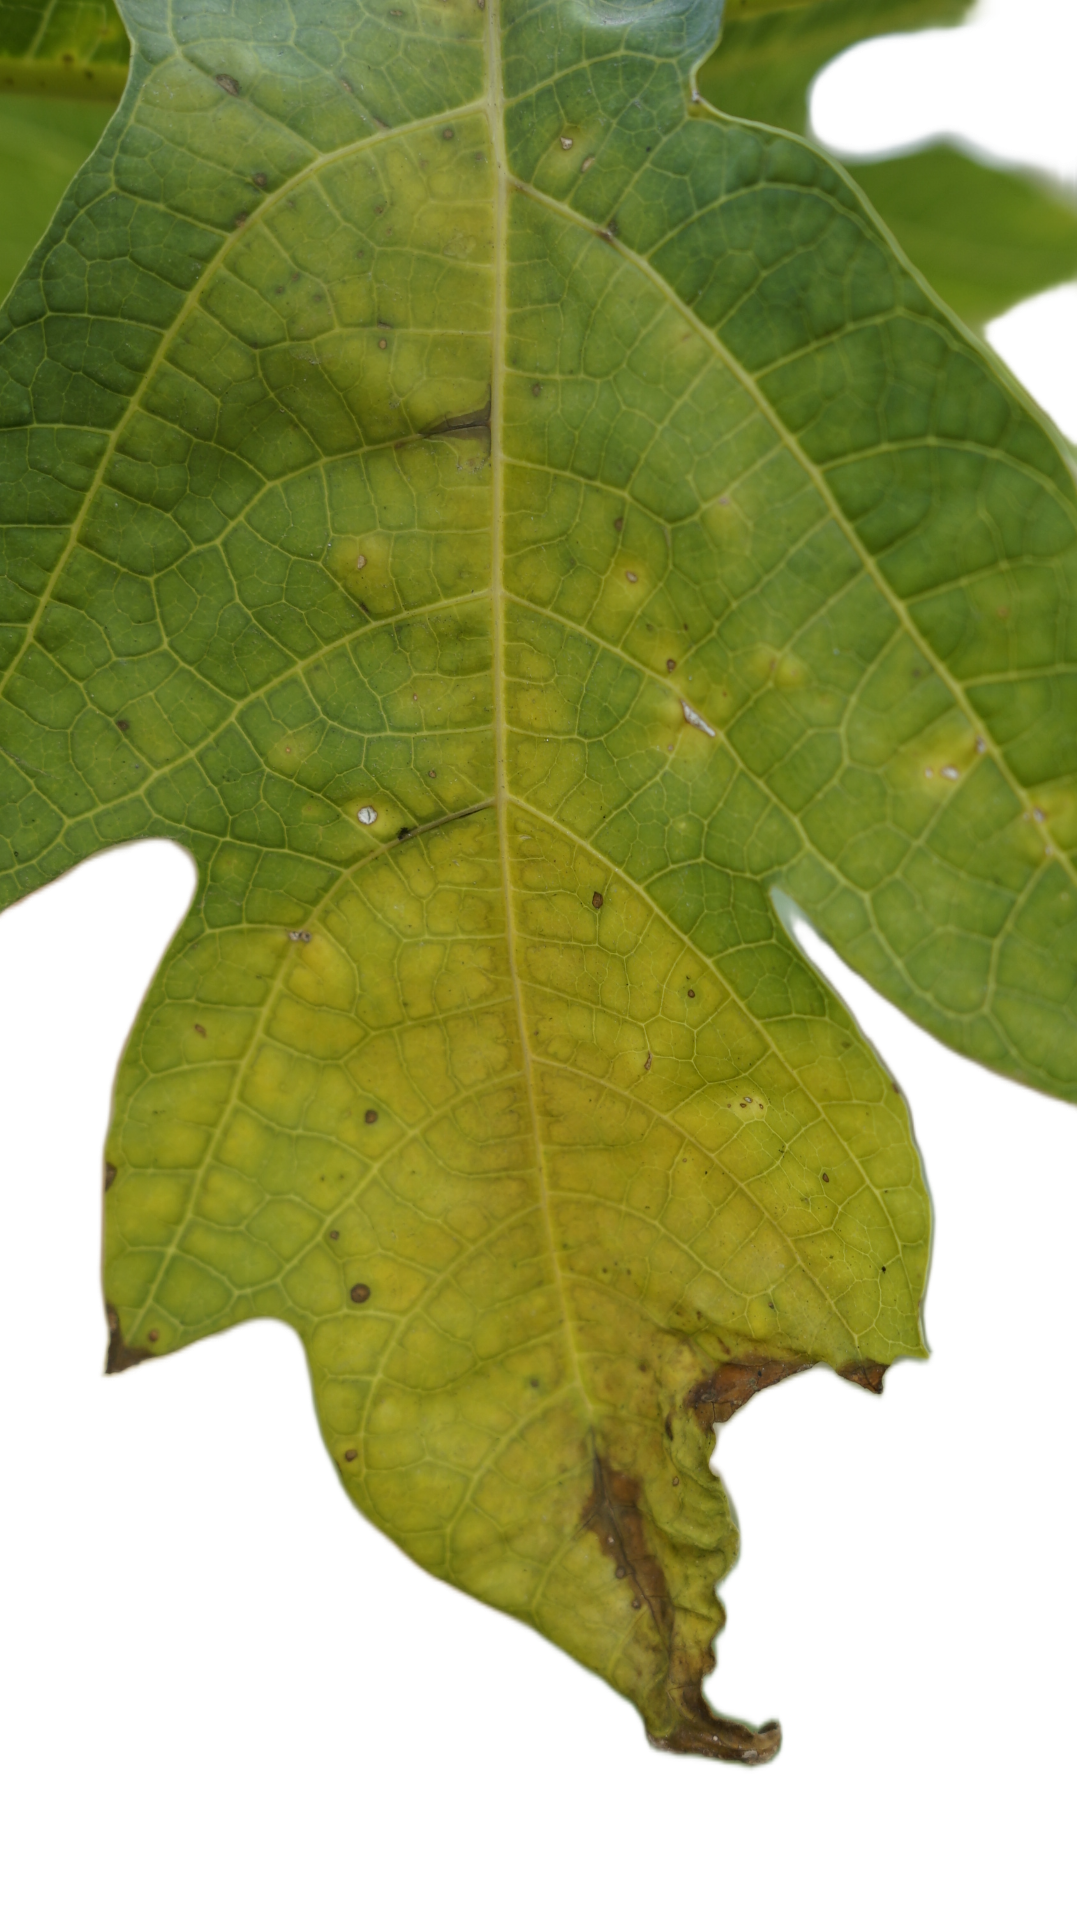
Crop: Papaya
Label: Bacterial_Blight